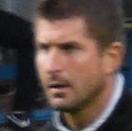
Age: 33